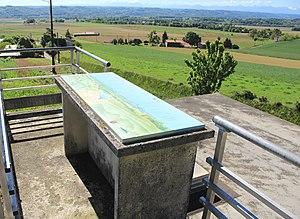
Table d'Orientation de Lalanne-Trie (Hautes-Pyrénées)
Lalanne-Trie est une commune française située dans le département des Hautes-Pyrénées, en région Occitanie.